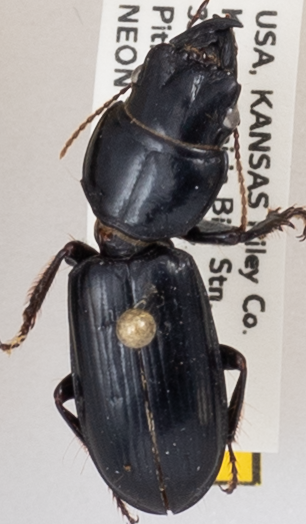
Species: Scarites vicinus
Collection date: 2020-07-29
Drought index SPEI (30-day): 0.896
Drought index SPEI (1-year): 1.45
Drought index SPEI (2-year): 2.09